King of the Rattling Spirits

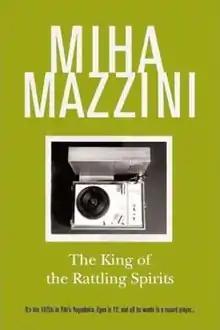

King of the Rattling Spirits is a novel by Miha Mazzini. It was first published in Slovenia in 2001, with a second edition in 2008 and third edition in 2011, under the title of 'Kralj ropotajočih duhov'. The author has explored other ways to tell the fictionalized autobiographic story before the novel. Those included short story published in 1995 as illustrated text in Ars Vivendi magazin, and years later a screenplay for his film "Sweet Dreams" that won several awards at different film festivals in 2001.